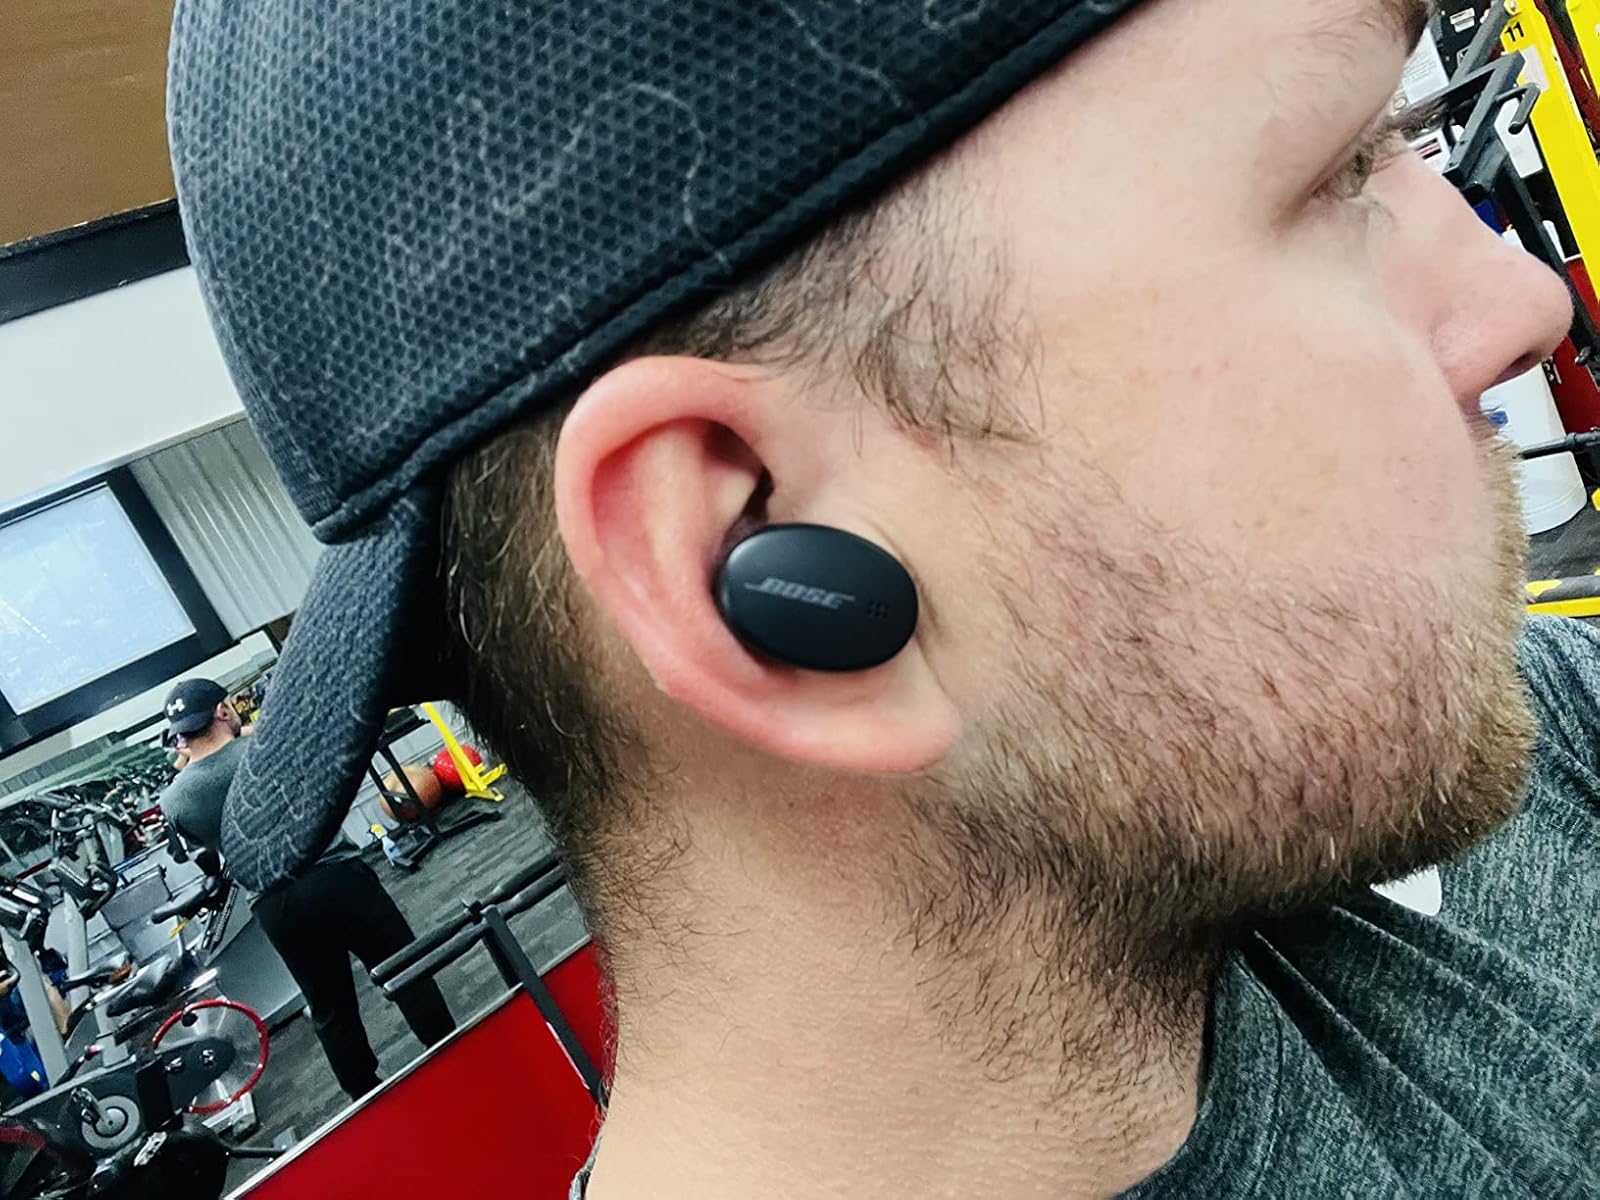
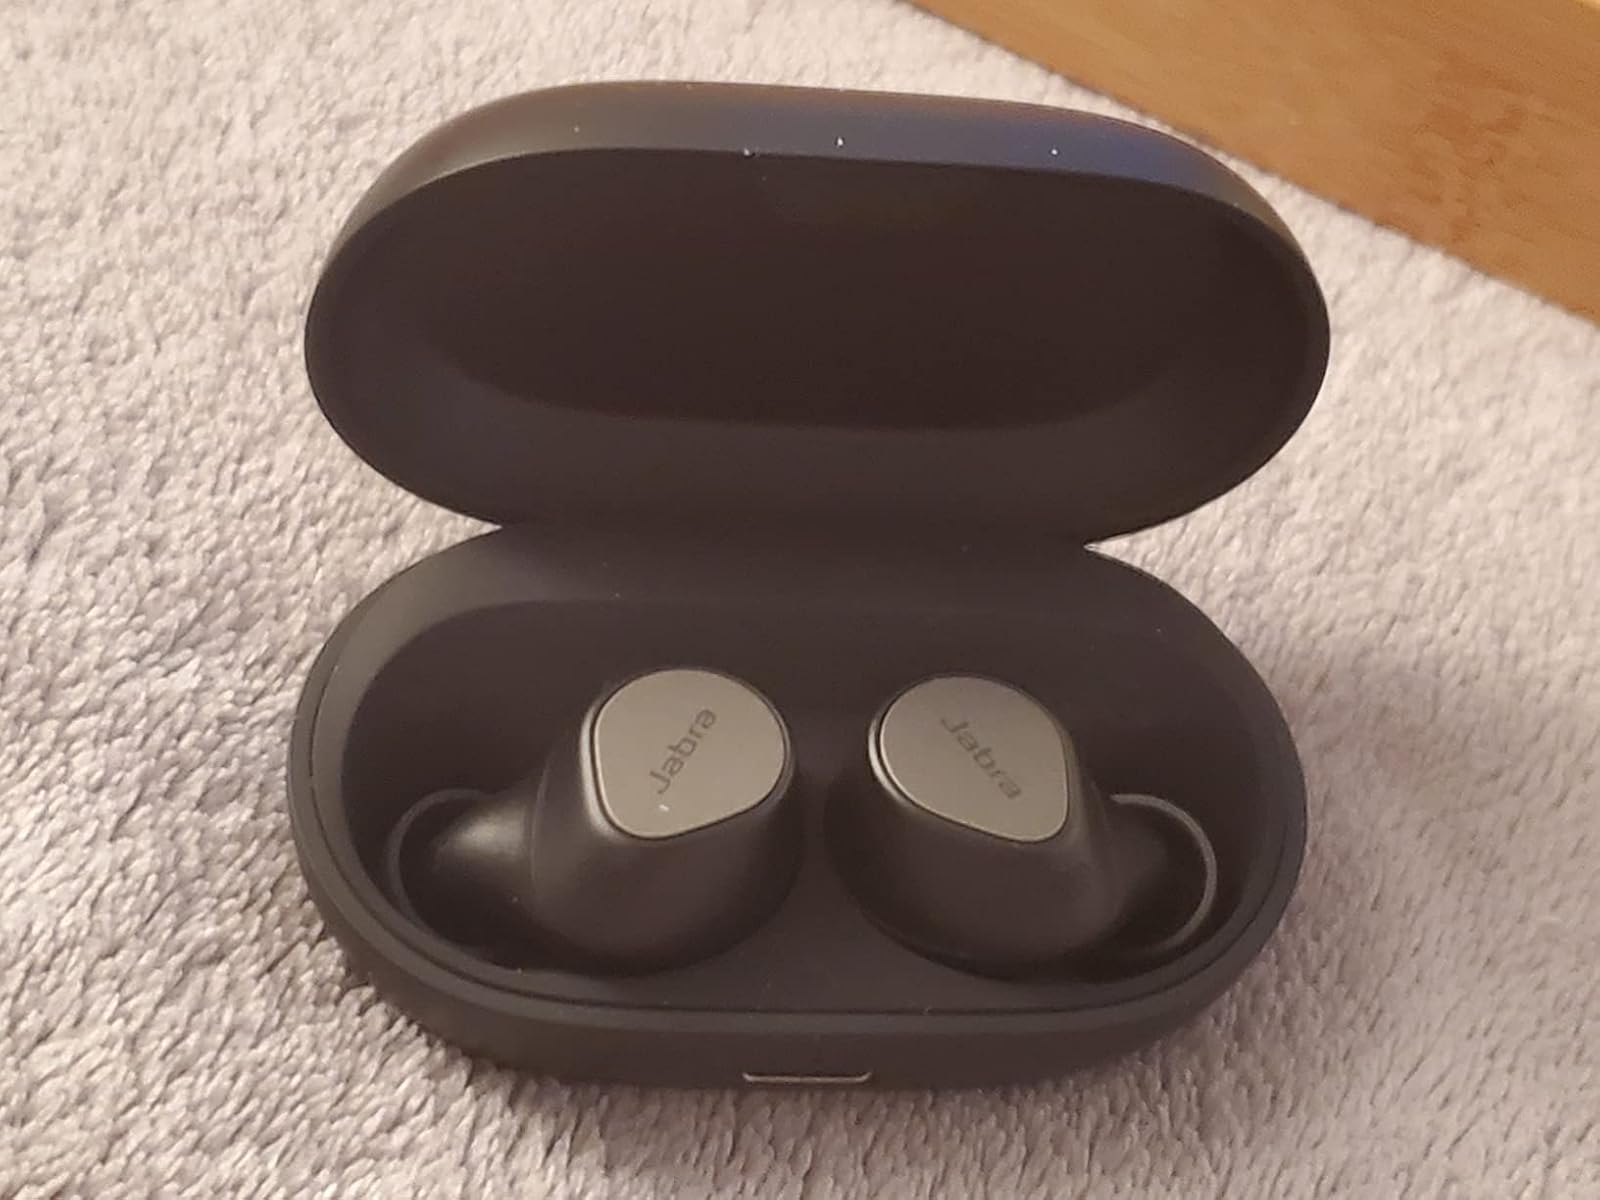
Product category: earbuds
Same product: no